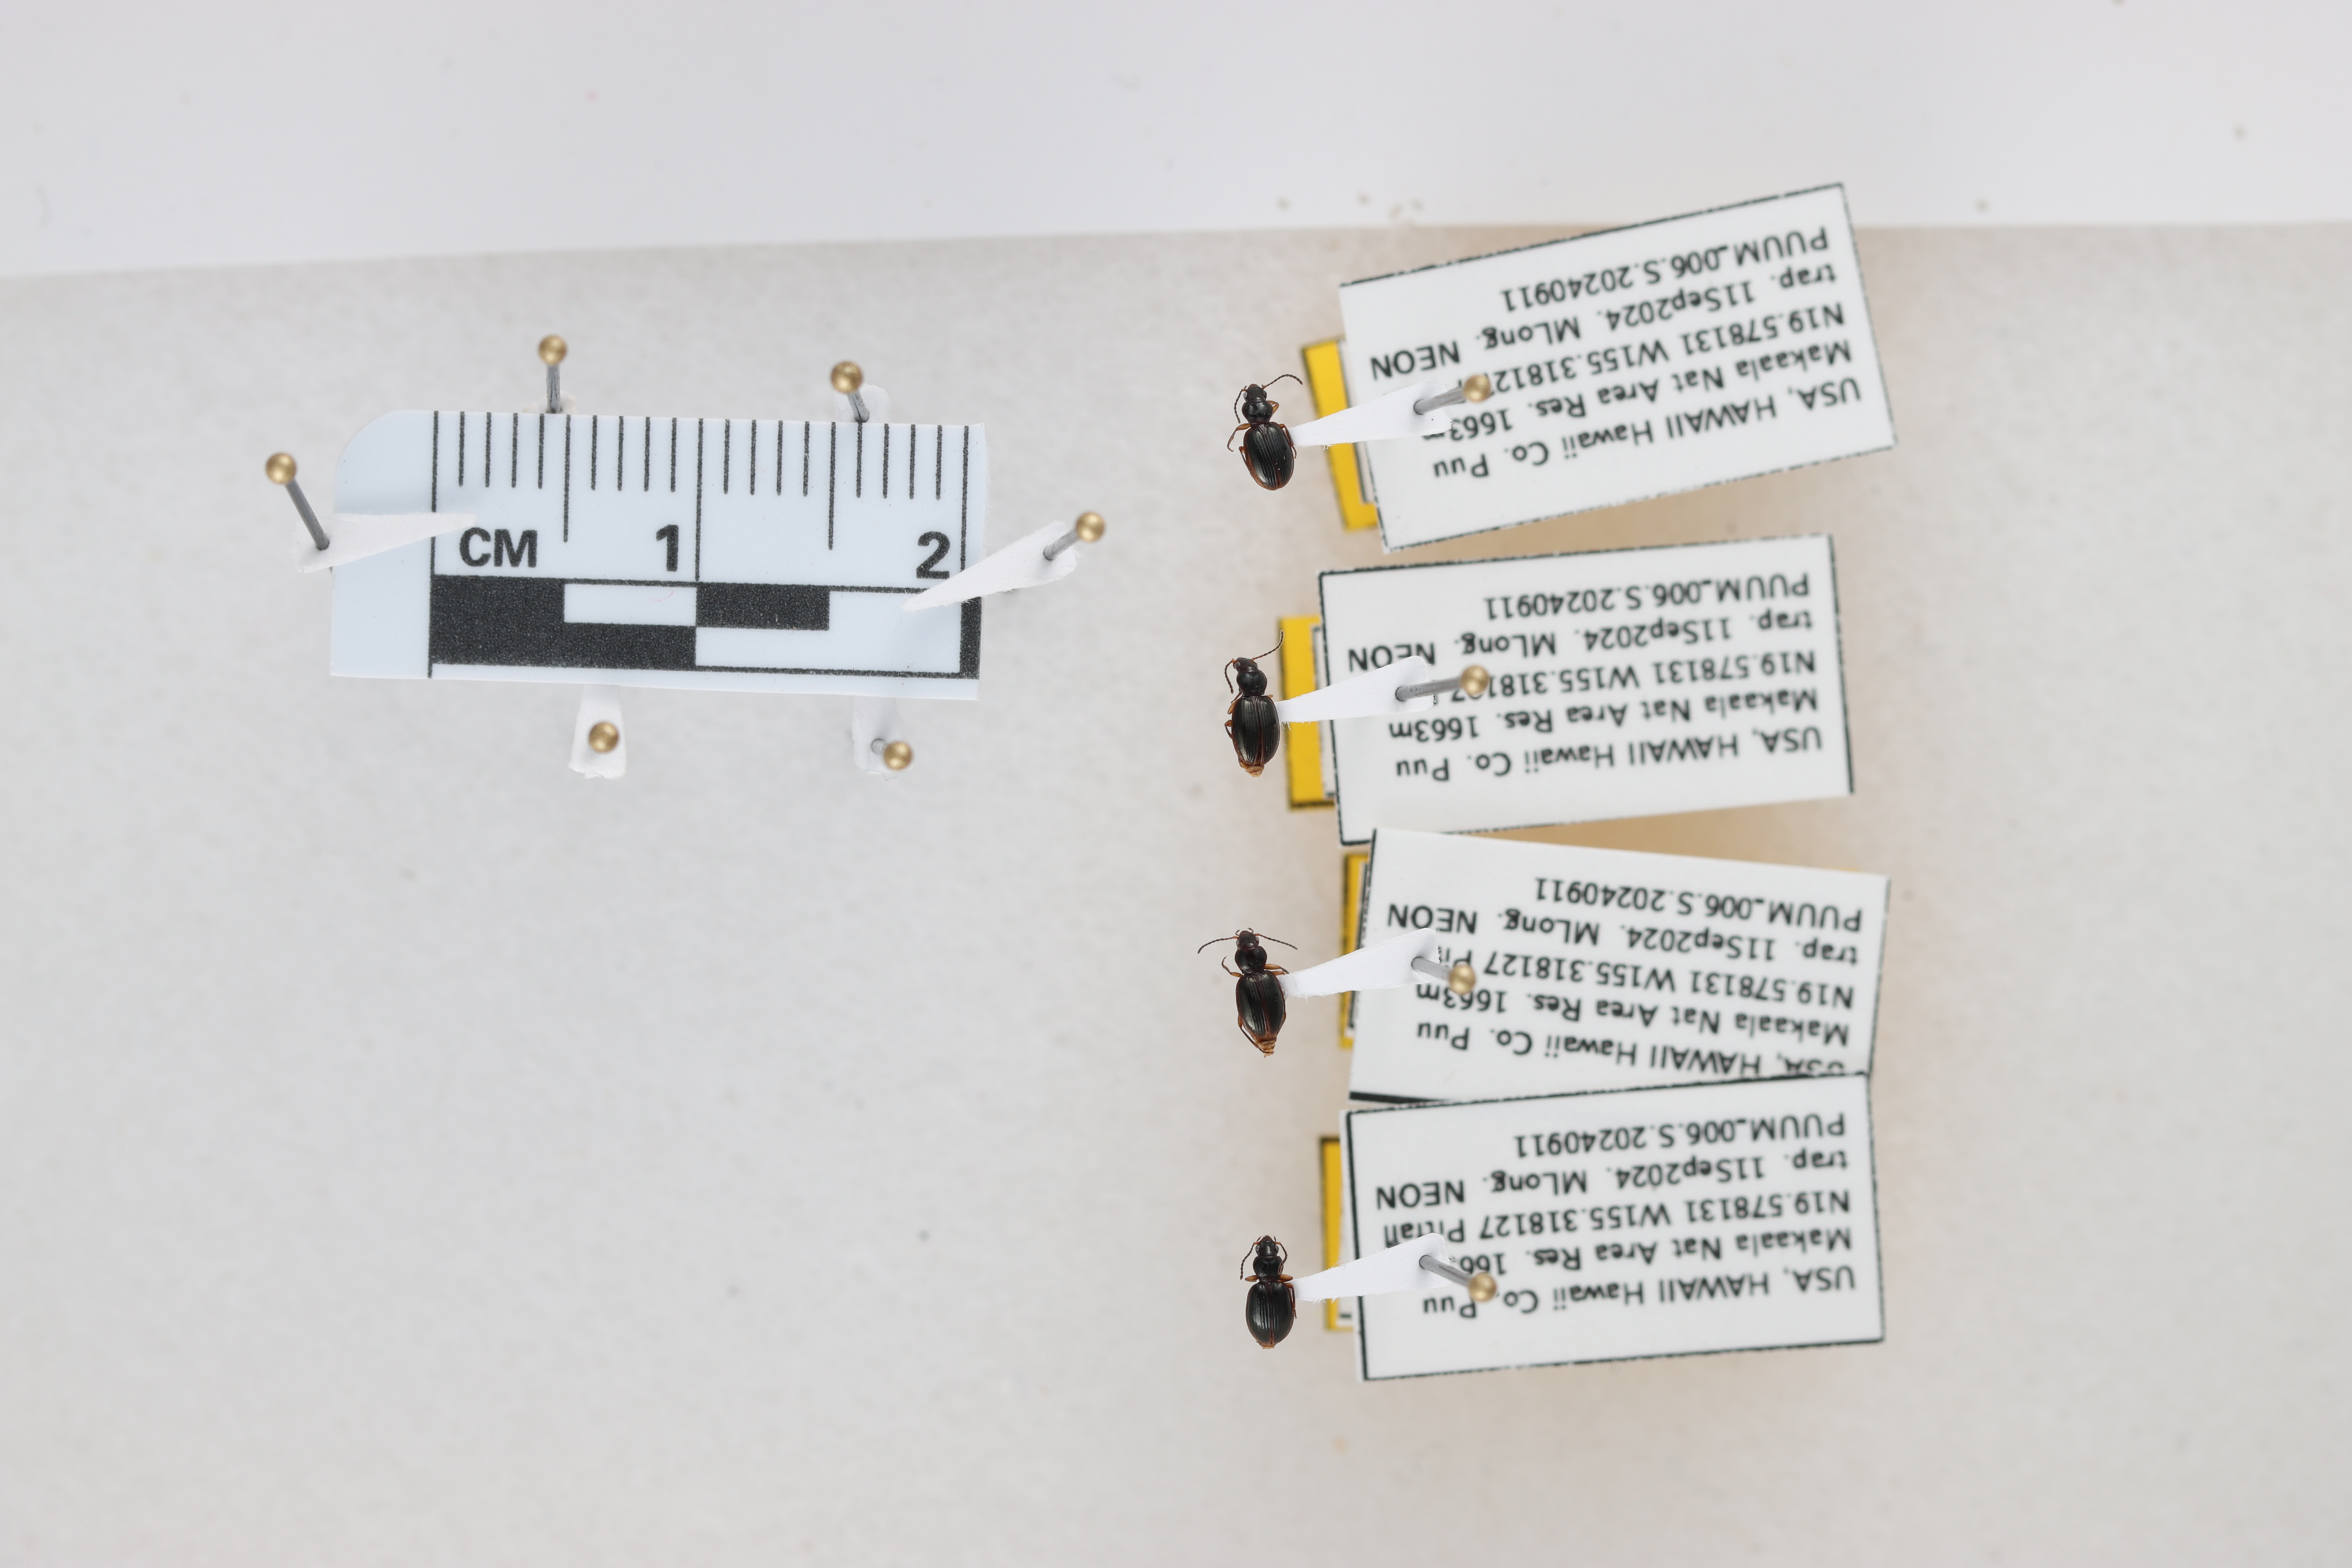
Beetle 1 — elytra length: 0.25 cm, elytra max width: 0.173 cm, basal pronotum width: 0.063 cm

Beetle 2 — elytra length: 0.258 cm, elytra max width: 0.172 cm, basal pronotum width: 0.073 cm

Beetle 3 — elytra length: 0.246 cm, elytra max width: 0.18 cm, basal pronotum width: 0.078 cm

Beetle 4 — elytra length: 0.22 cm, elytra max width: 0.176 cm, basal pronotum width: 0.064 cm